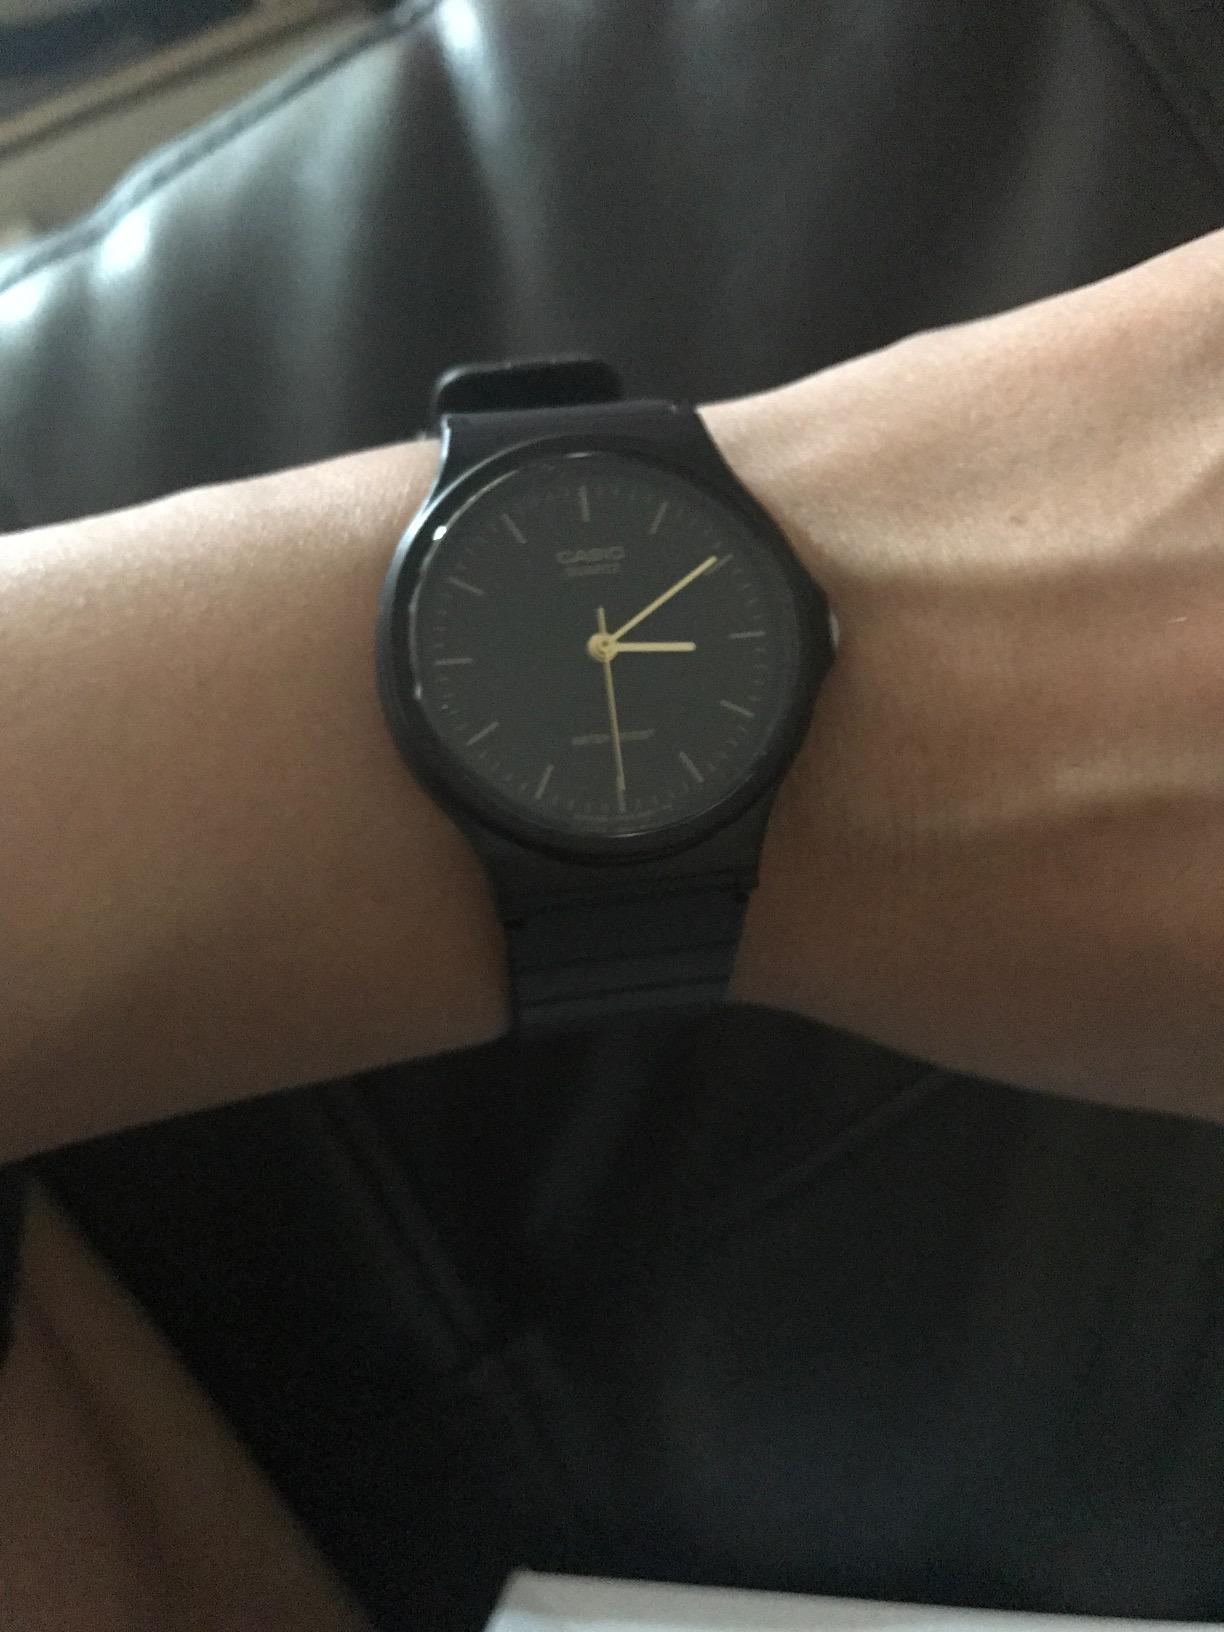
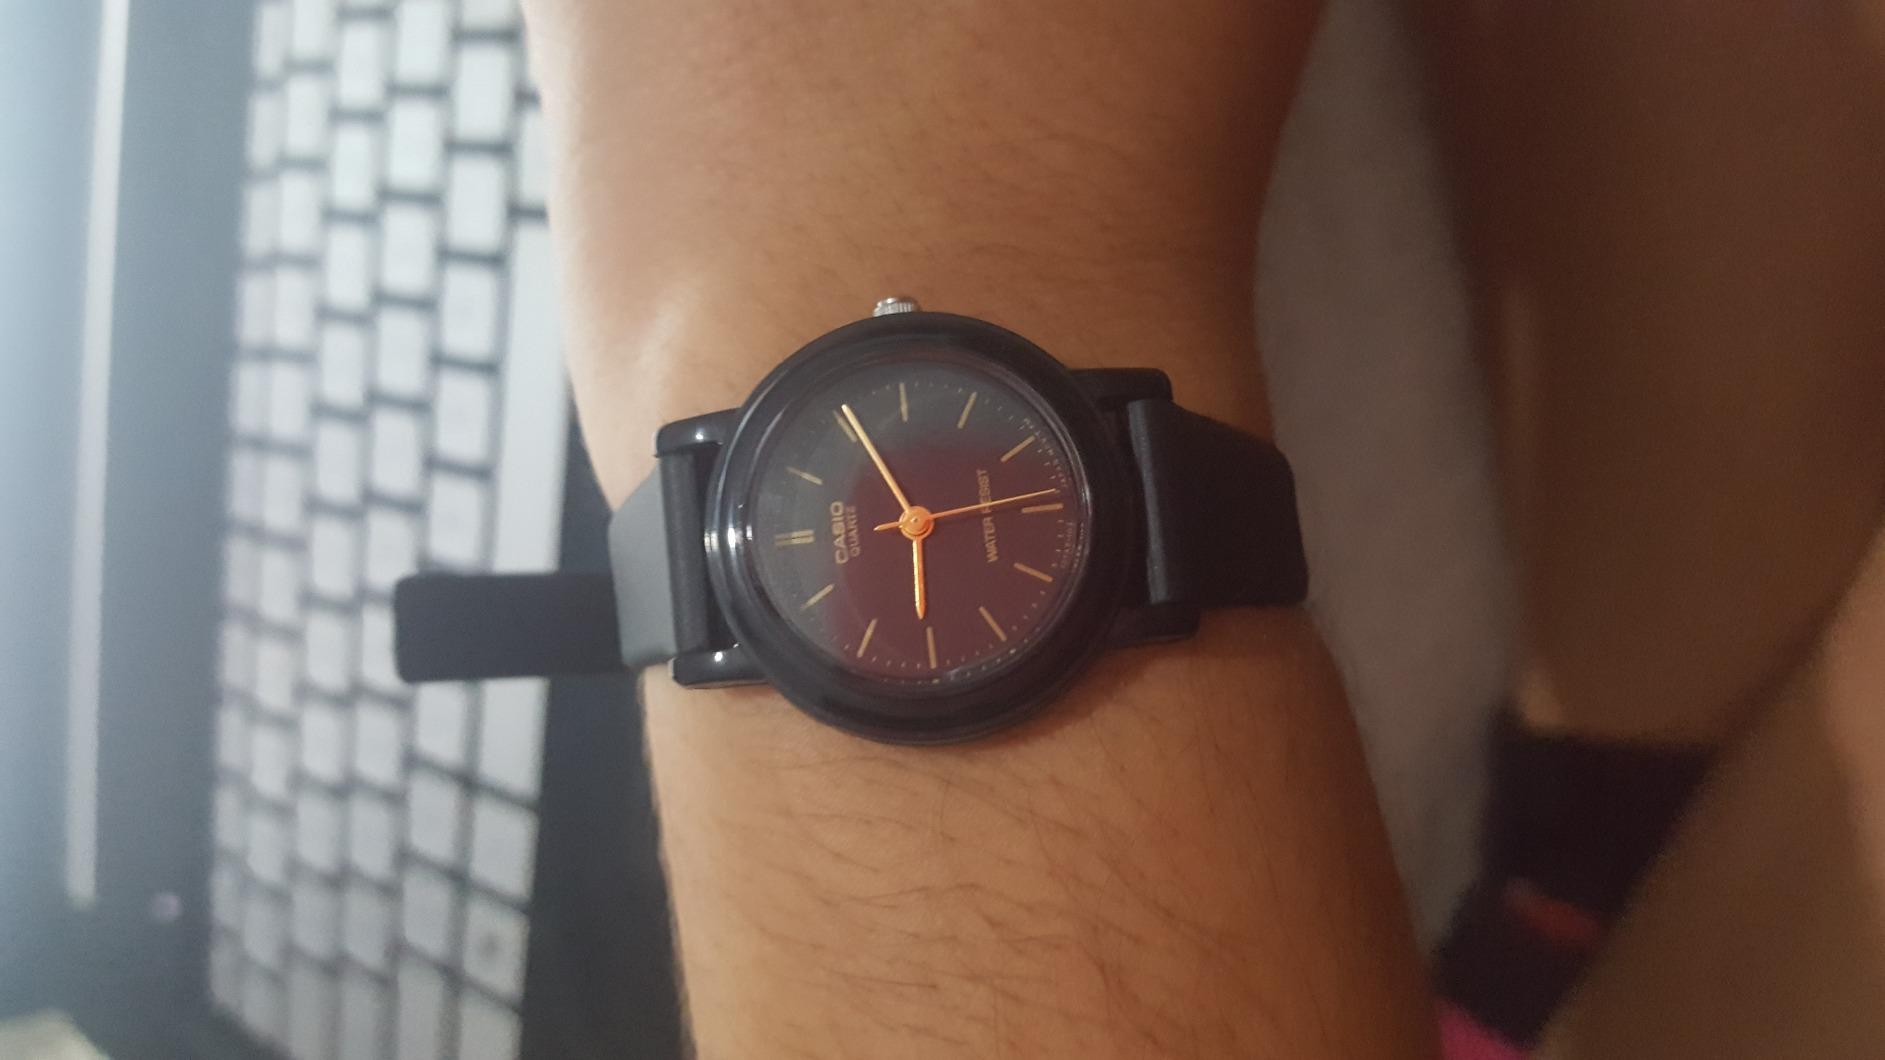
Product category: accessories_watch
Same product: no